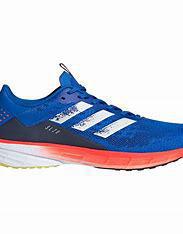
Brand: Adidas
Model: SL20